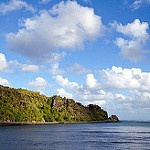
Label: sea